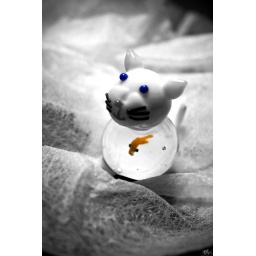
June 15th, 09: Little glass kitty with fish in belly